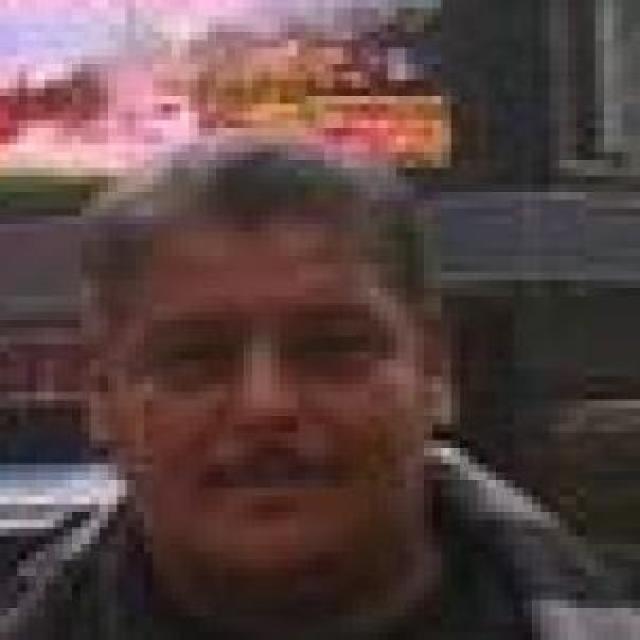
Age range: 45-64